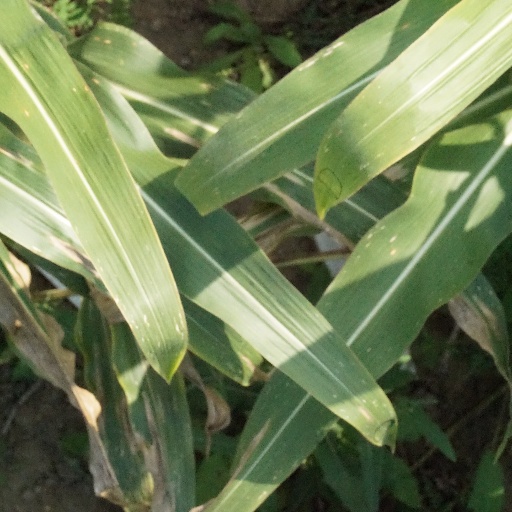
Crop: maize; corn